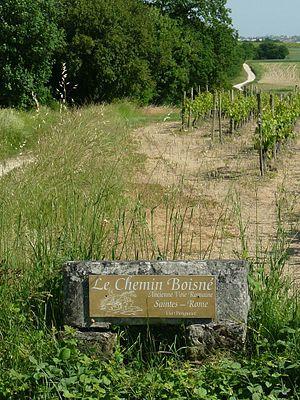
le chemin Boisné coupant la D.699 à Birac, Charente, France
Cet article recense une sélection de voies romaines ou anciennes, hypothétiques ou avérées, entre les cités antiques de Mediolanum Santonum, et Vesunna, en France. Certaine sections de ces routes majeures ou secondaires sont mentionnées dans des documents écrits, comme la table de Peutinger. Exceptionnellement, elles sont confirmées par l'archéologie et l'épigraphie, et sont depuis le XVIIIᵉ siècle à l'origine de nombreuses conjectures.